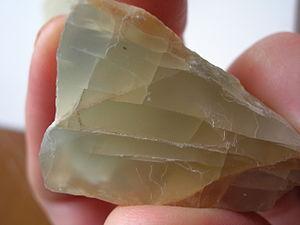
Les symboles repris ci-dessous sont les symboles officiels de l'État de Floride. La majorité des symboles furent choisis en 1950. Néanmoins, la fleur emblème fut choisie en 1909, l'oiseau emblème de l'État fut choisi en 1927 et la chanson emblème en 1935. Ces trois emblèmes ne sont d'ailleurs pas repris dans les textes de loi de la Floride.